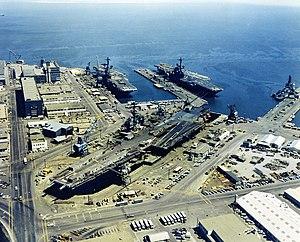
San Francisco Naval Shipyard, aussi appelé Hunters Point Drydocks, est un chantier naval de l'United States Navy, situé au sud-est de San Francisco, dans la baie de San Francisco, aux États-Unis. Il a été actif de 1941 à 1974.